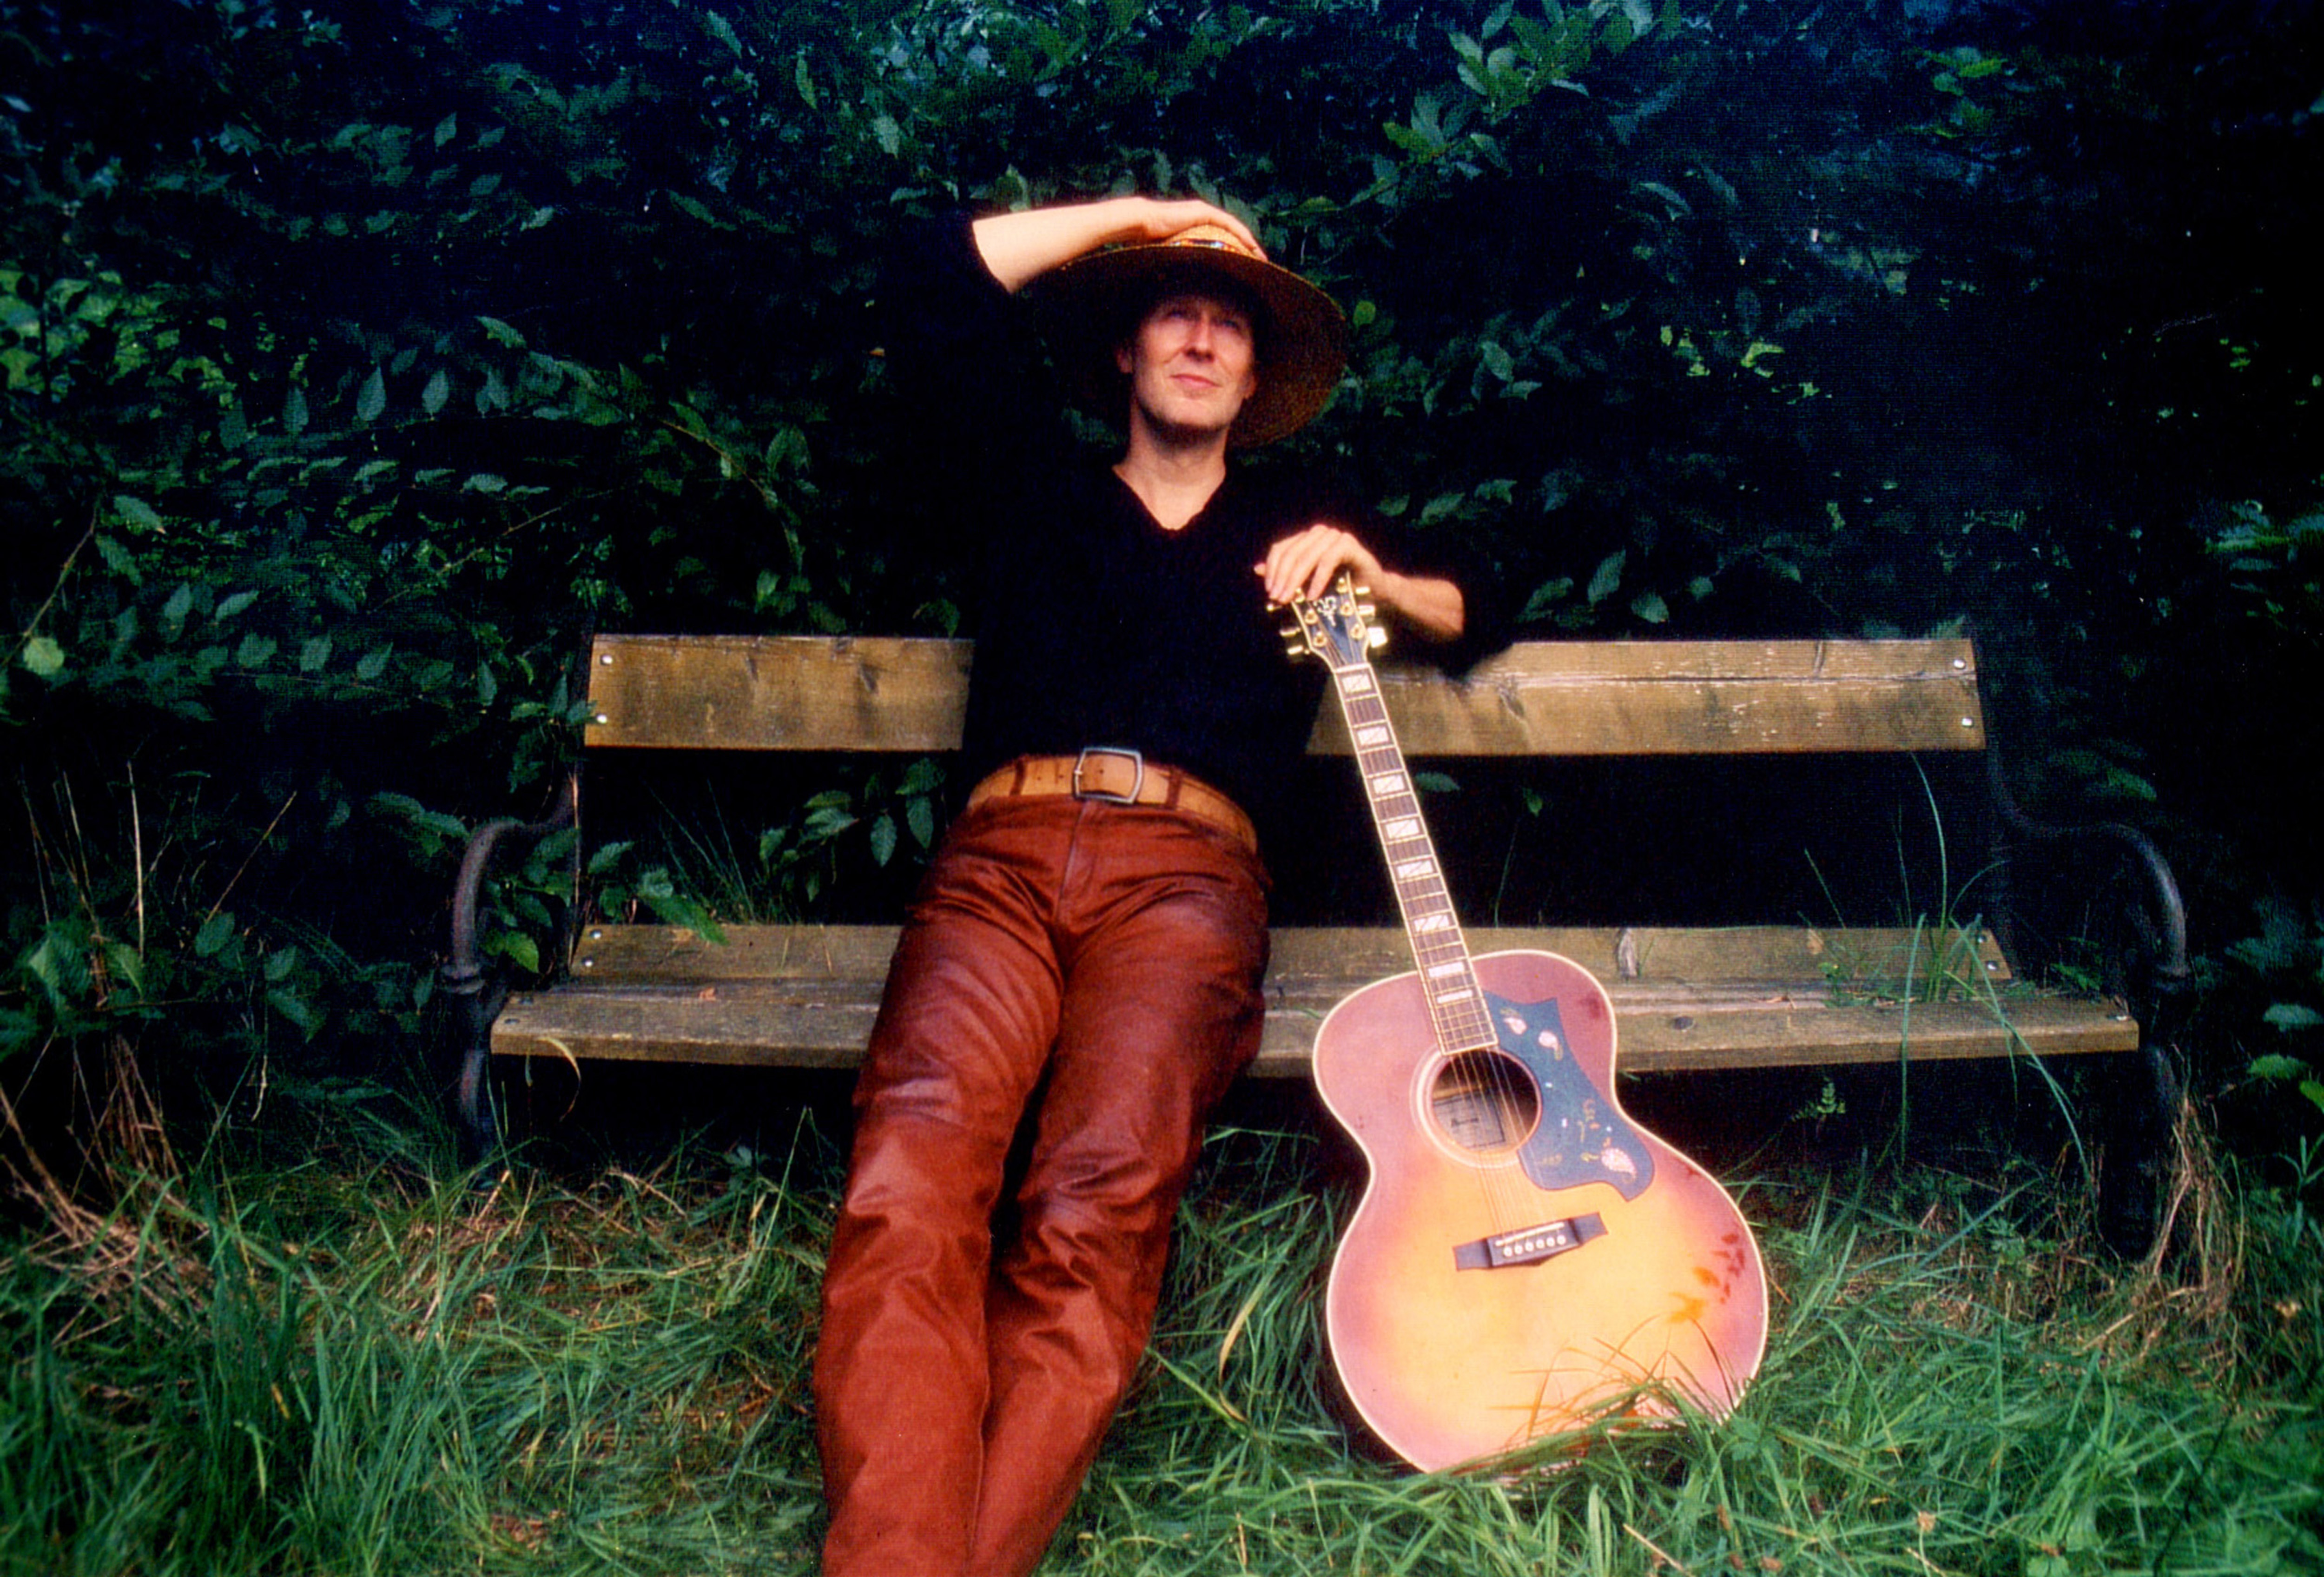
guitar, sound, acoustic, folkmusic, folk, jazz, bluesmusic, blues, countrymusic, country music, gig, artist, music, play music, people, man, sexy, cool, guitarist, musician, musicians, street musician, busker, instrument, musical instrument, singer, song, songwriter, culture, art, arts, entertainment, concert, string instrument, string, hands, feet, smile, face, straw hat, leather pants, trousers, black, pullover, clothing, fashion, green, grass, bush, bench, park bench, sitting, relaxed, romantic, romance, emotion, joy of life, hippie, plucked string instruments, wood, hat, musical instrument accessory, string instrument accessory, People in nature, sun hat, guitar accessory, folk instrument, acoustic guitar, fedora, Indian musical instruments